Hotel Francis

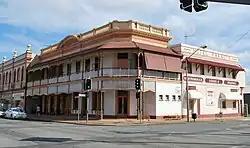
Hotel Francis, 2008

Hotel Francis is a heritage-listed former hotel at 310 Kent Street, Maryborough, Fraser Coast Region, Queensland, Australia. It was built in 1878. It is also known as Metropolitan Hotel (1878–1935). It was added to the Queensland Heritage Register on 21 October 1992.